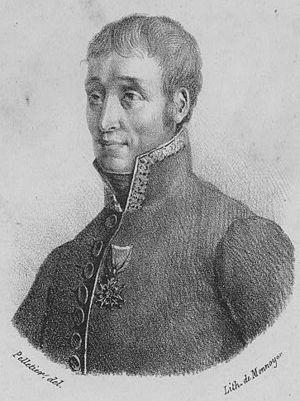
Jean-Marie-Joseph Coutelle, né au Mans le 3 janvier 1748, décédé le 20 mars 1835 à Paris XIᵉ, est un des savants de la Commission des sciences et des arts ayant participé à la campagne d'Égypte menée par le général Bonaparte.
La Compagnie d'aérostiers est la première unité aérienne du monde, créée le 2 avril 1794 en France, pour utiliser des aérostats comme ballons d'observation à des fins de renseignement militaire.